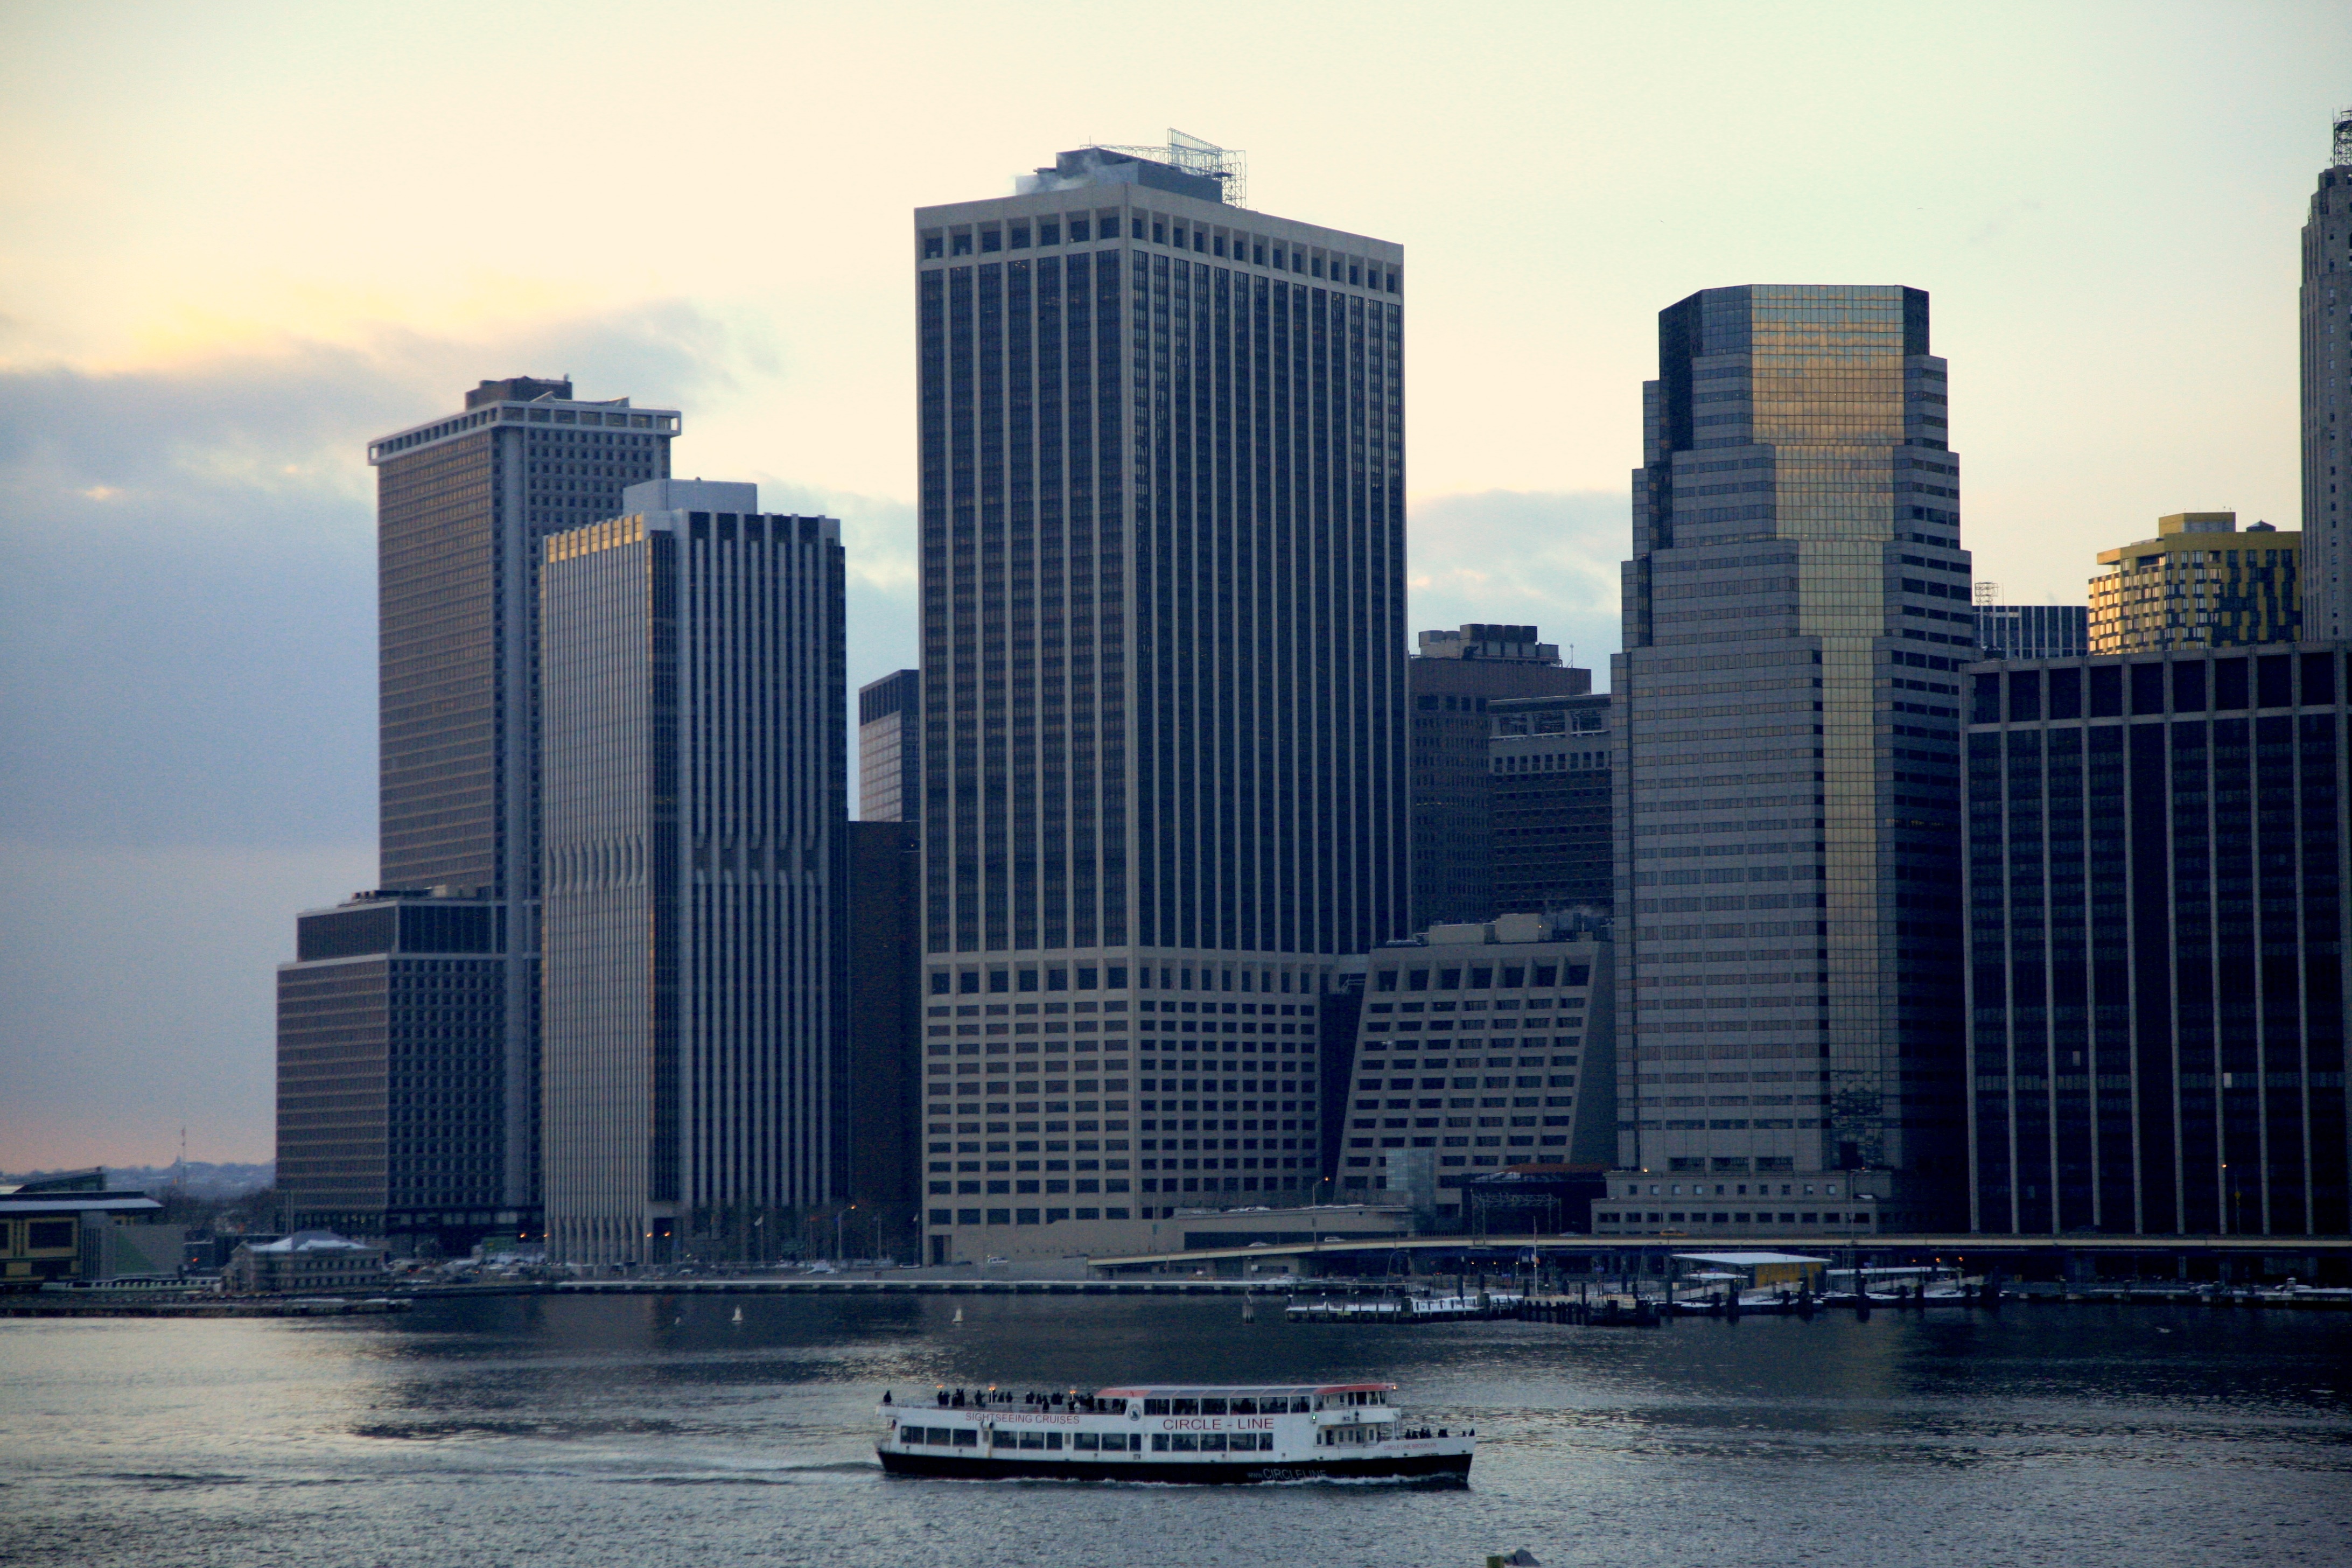
horizon, skyline, city, skyscraper, cityscape, downtown, dusk, reflection, nyc, landmark, brooklyn, tower block, newyork, newyorkcity, ny, lowermanhattan, selection, metropolis, circleline, urban area, geographical feature, atmospheric phenomenon, human settlement, metropolitan area